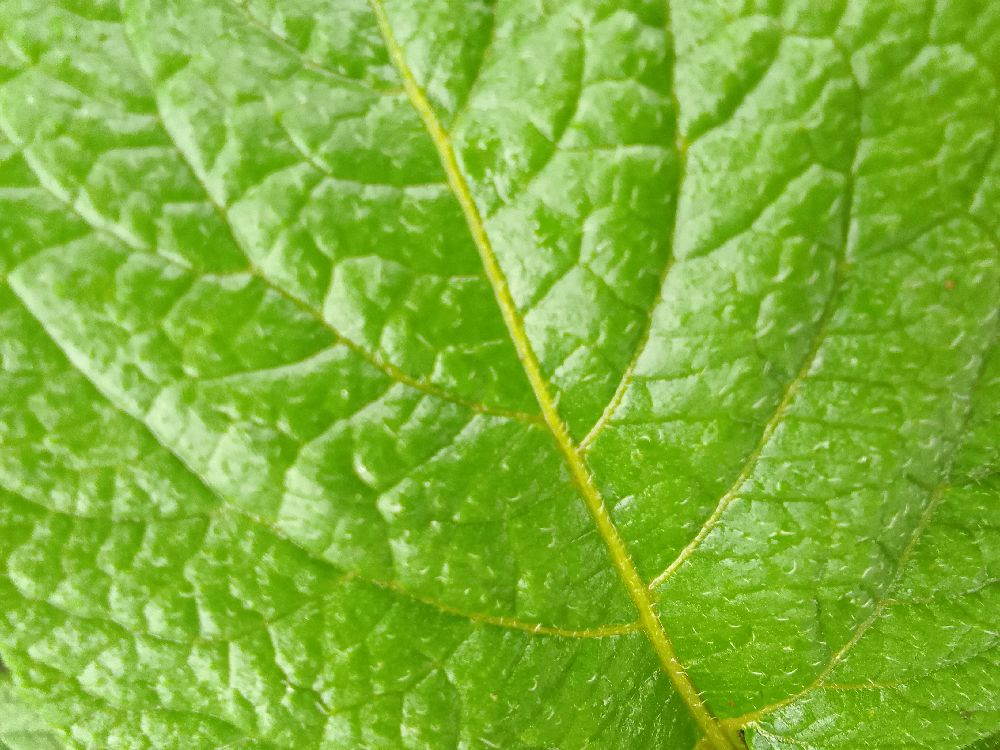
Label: Healthy